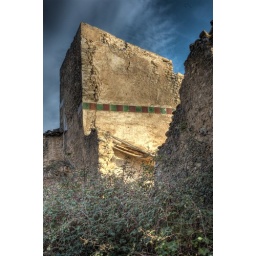
HDR Photo of an old building in ruins near my house in the south of France